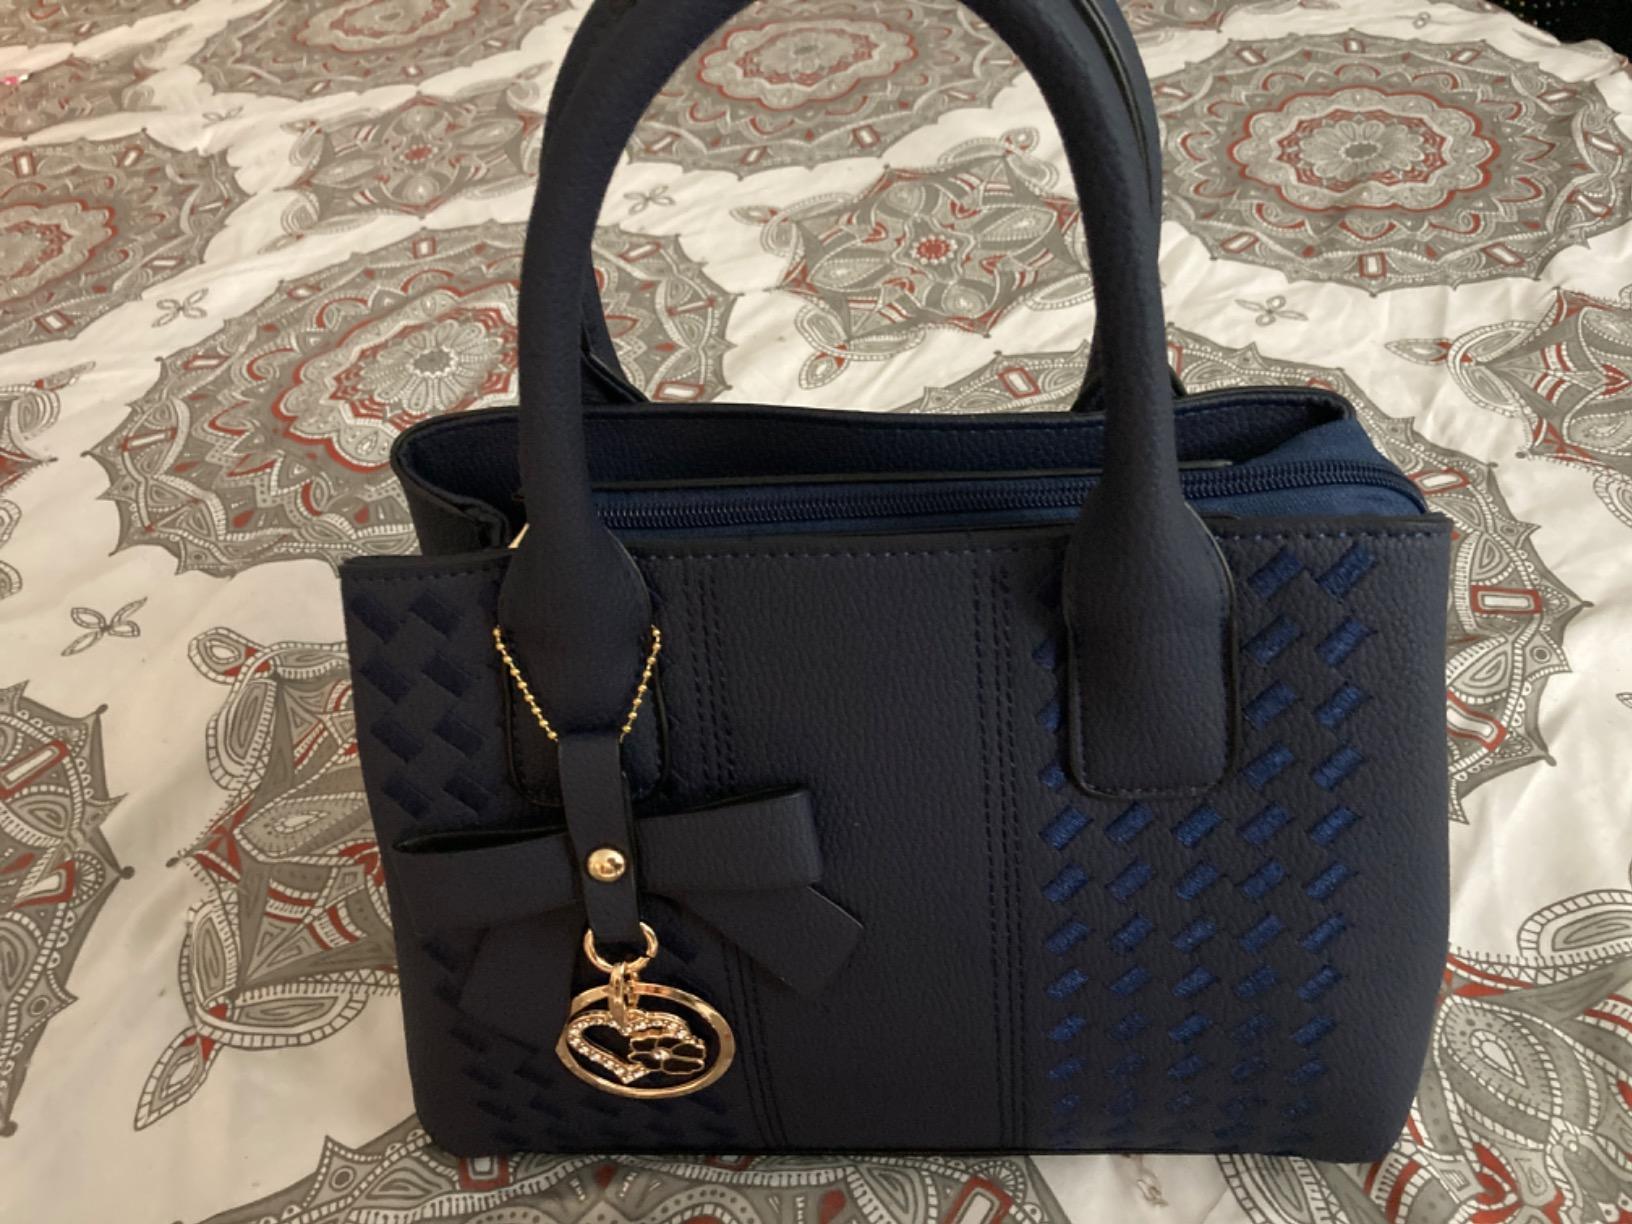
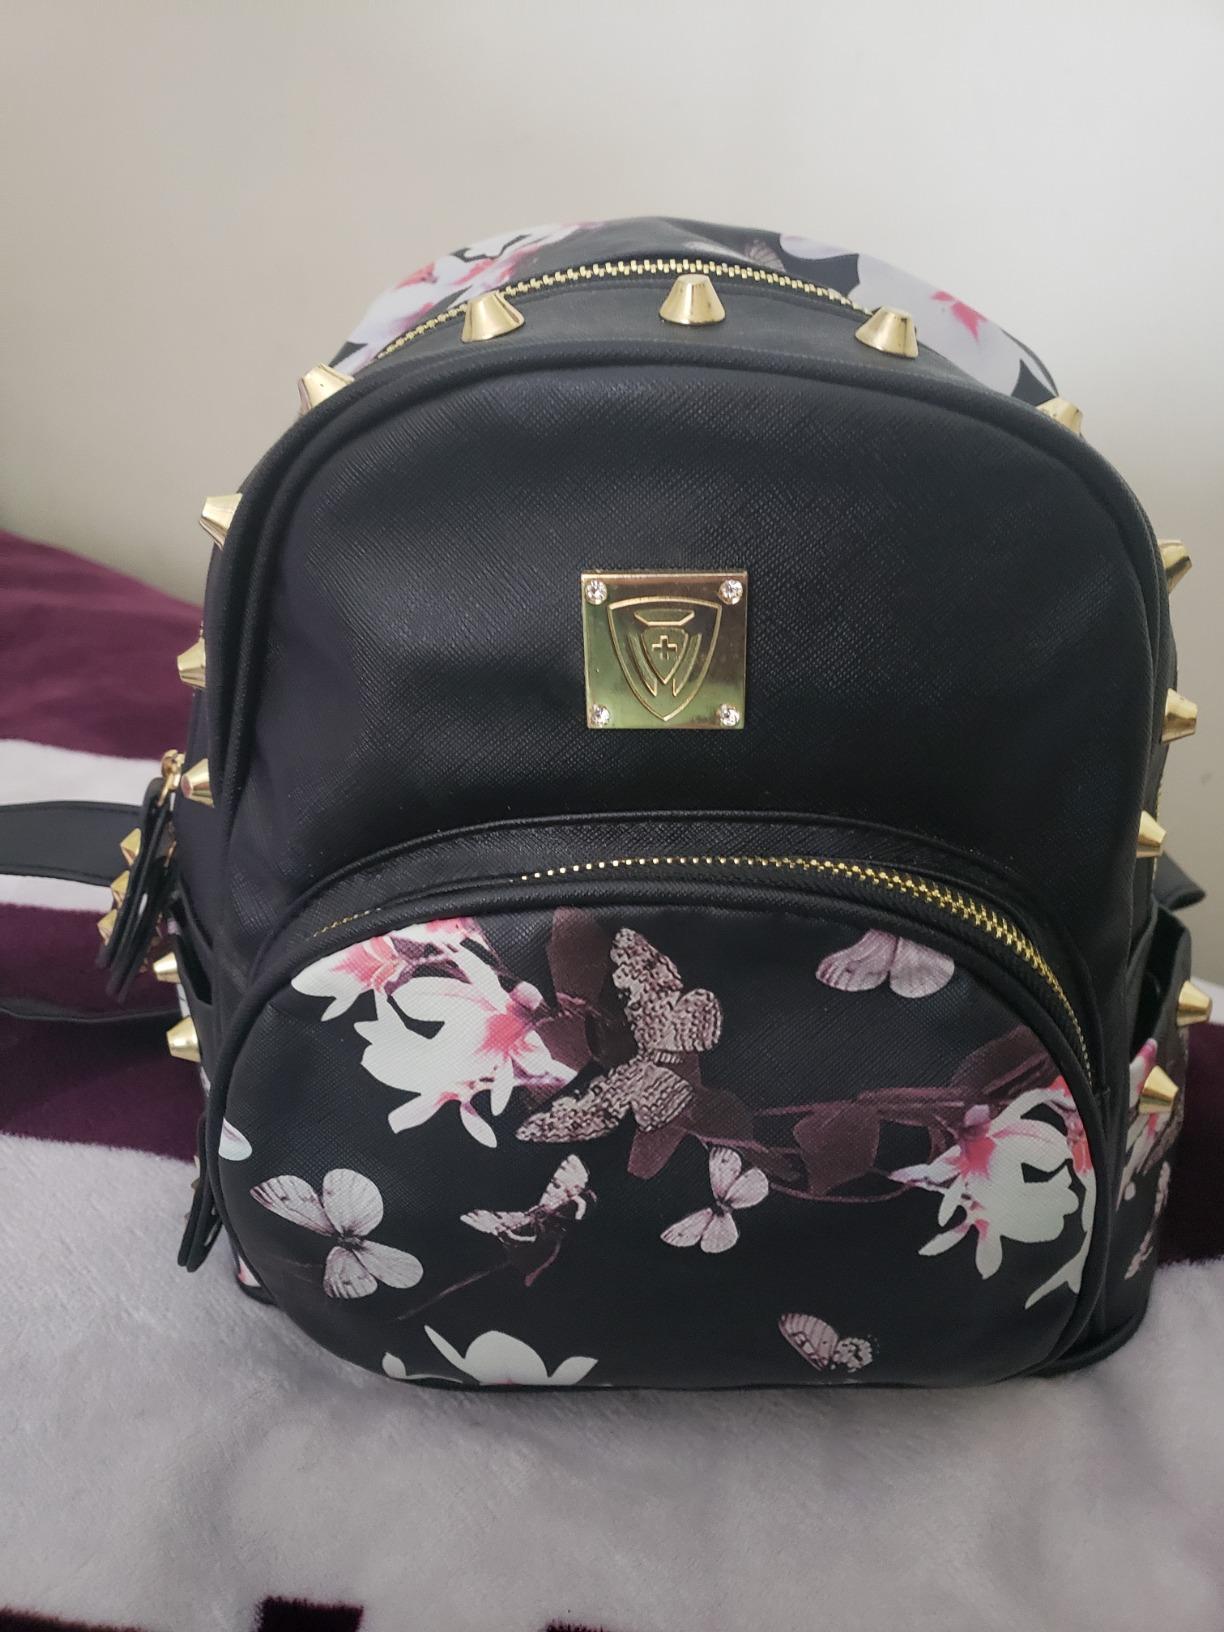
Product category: accessories_handbag
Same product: no